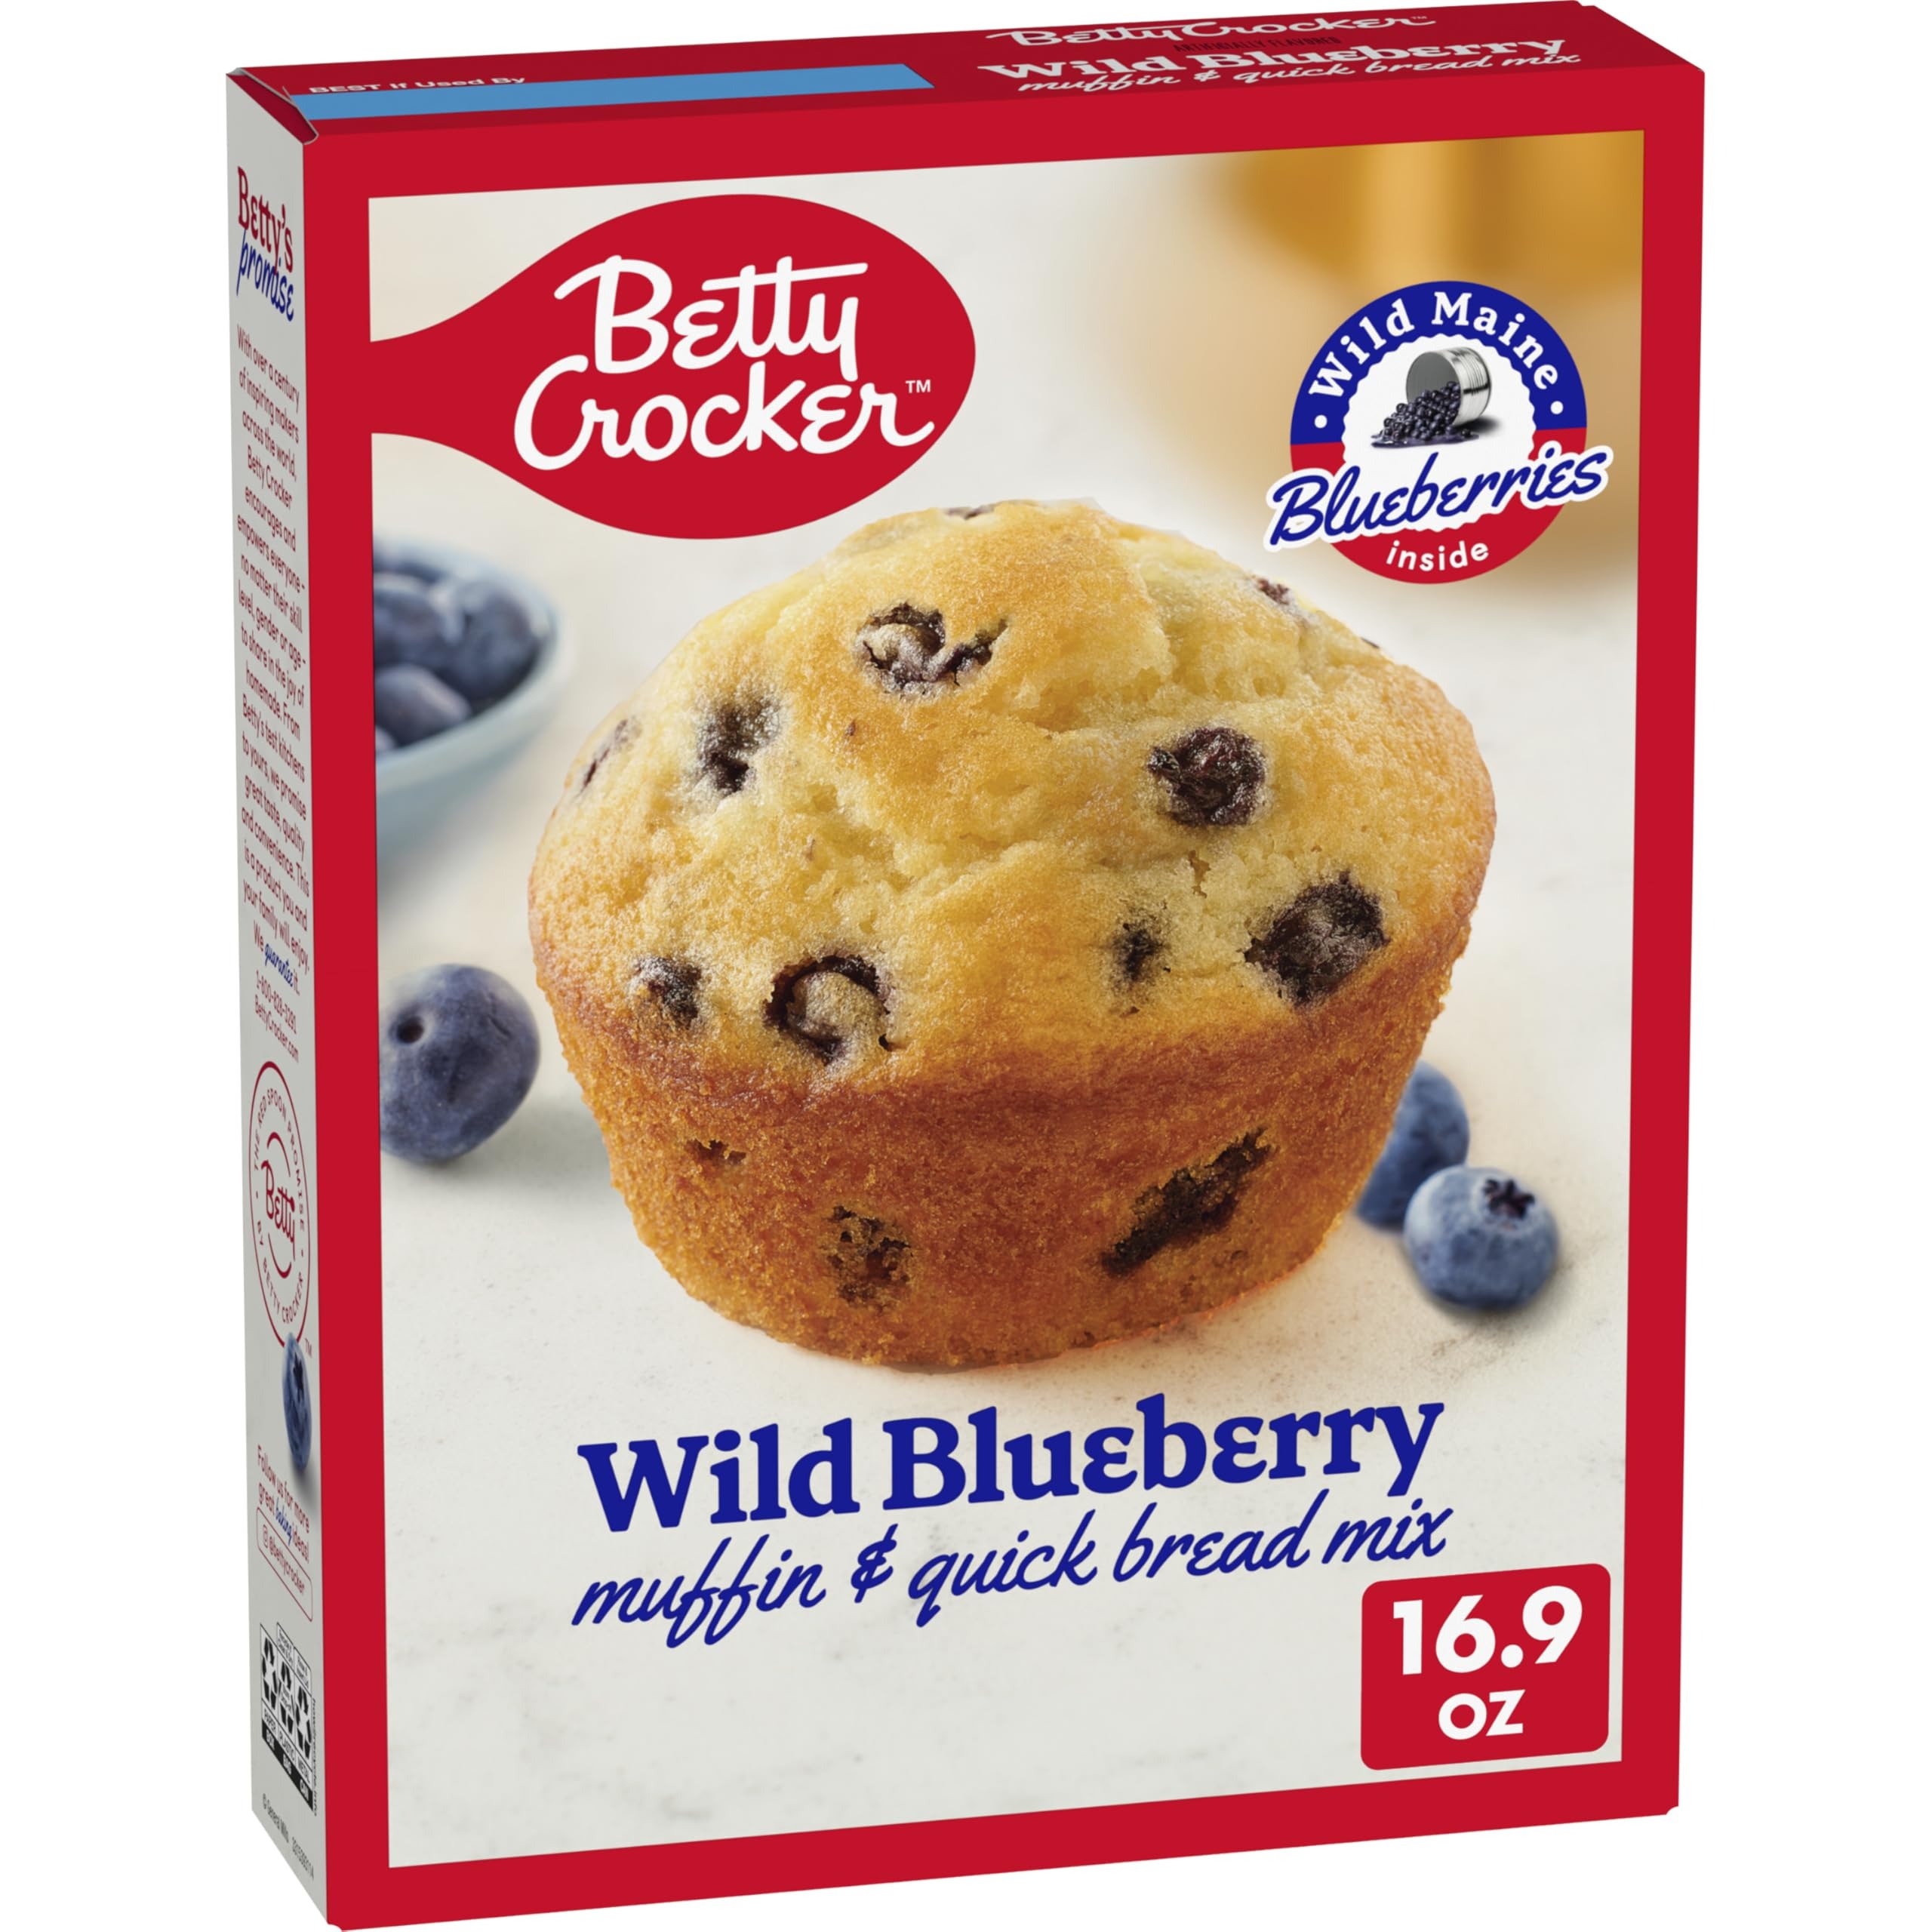
Item Name: Betty Crocker Wild Blueberry Muffin and Quick Bread Mix, 16.9 oz.
Bullet Point 1: CLASSIC MUFFIN MIX: Wild blueberry muffins are home-baked treats that are quick and portable for families on the go
Bullet Point 2: QUICK AND EASY: Just add a few simple ingredients, bake and enjoy
Bullet Point 3: ENDLESS OPTIONS: Perfect as a muffin mix, a dessert bread mix or a base ingredient for other Betty Crocker dessert recipes
Bullet Point 4: INGREDIENTS: No artificial colors; Betty Crocker brings you the same fresh-baked favorites you've known and loved all your life
Bullet Point 5: CONTAINS: 16.9 oz
Value: 16.9
Unit: Ounce

Price: 3.79